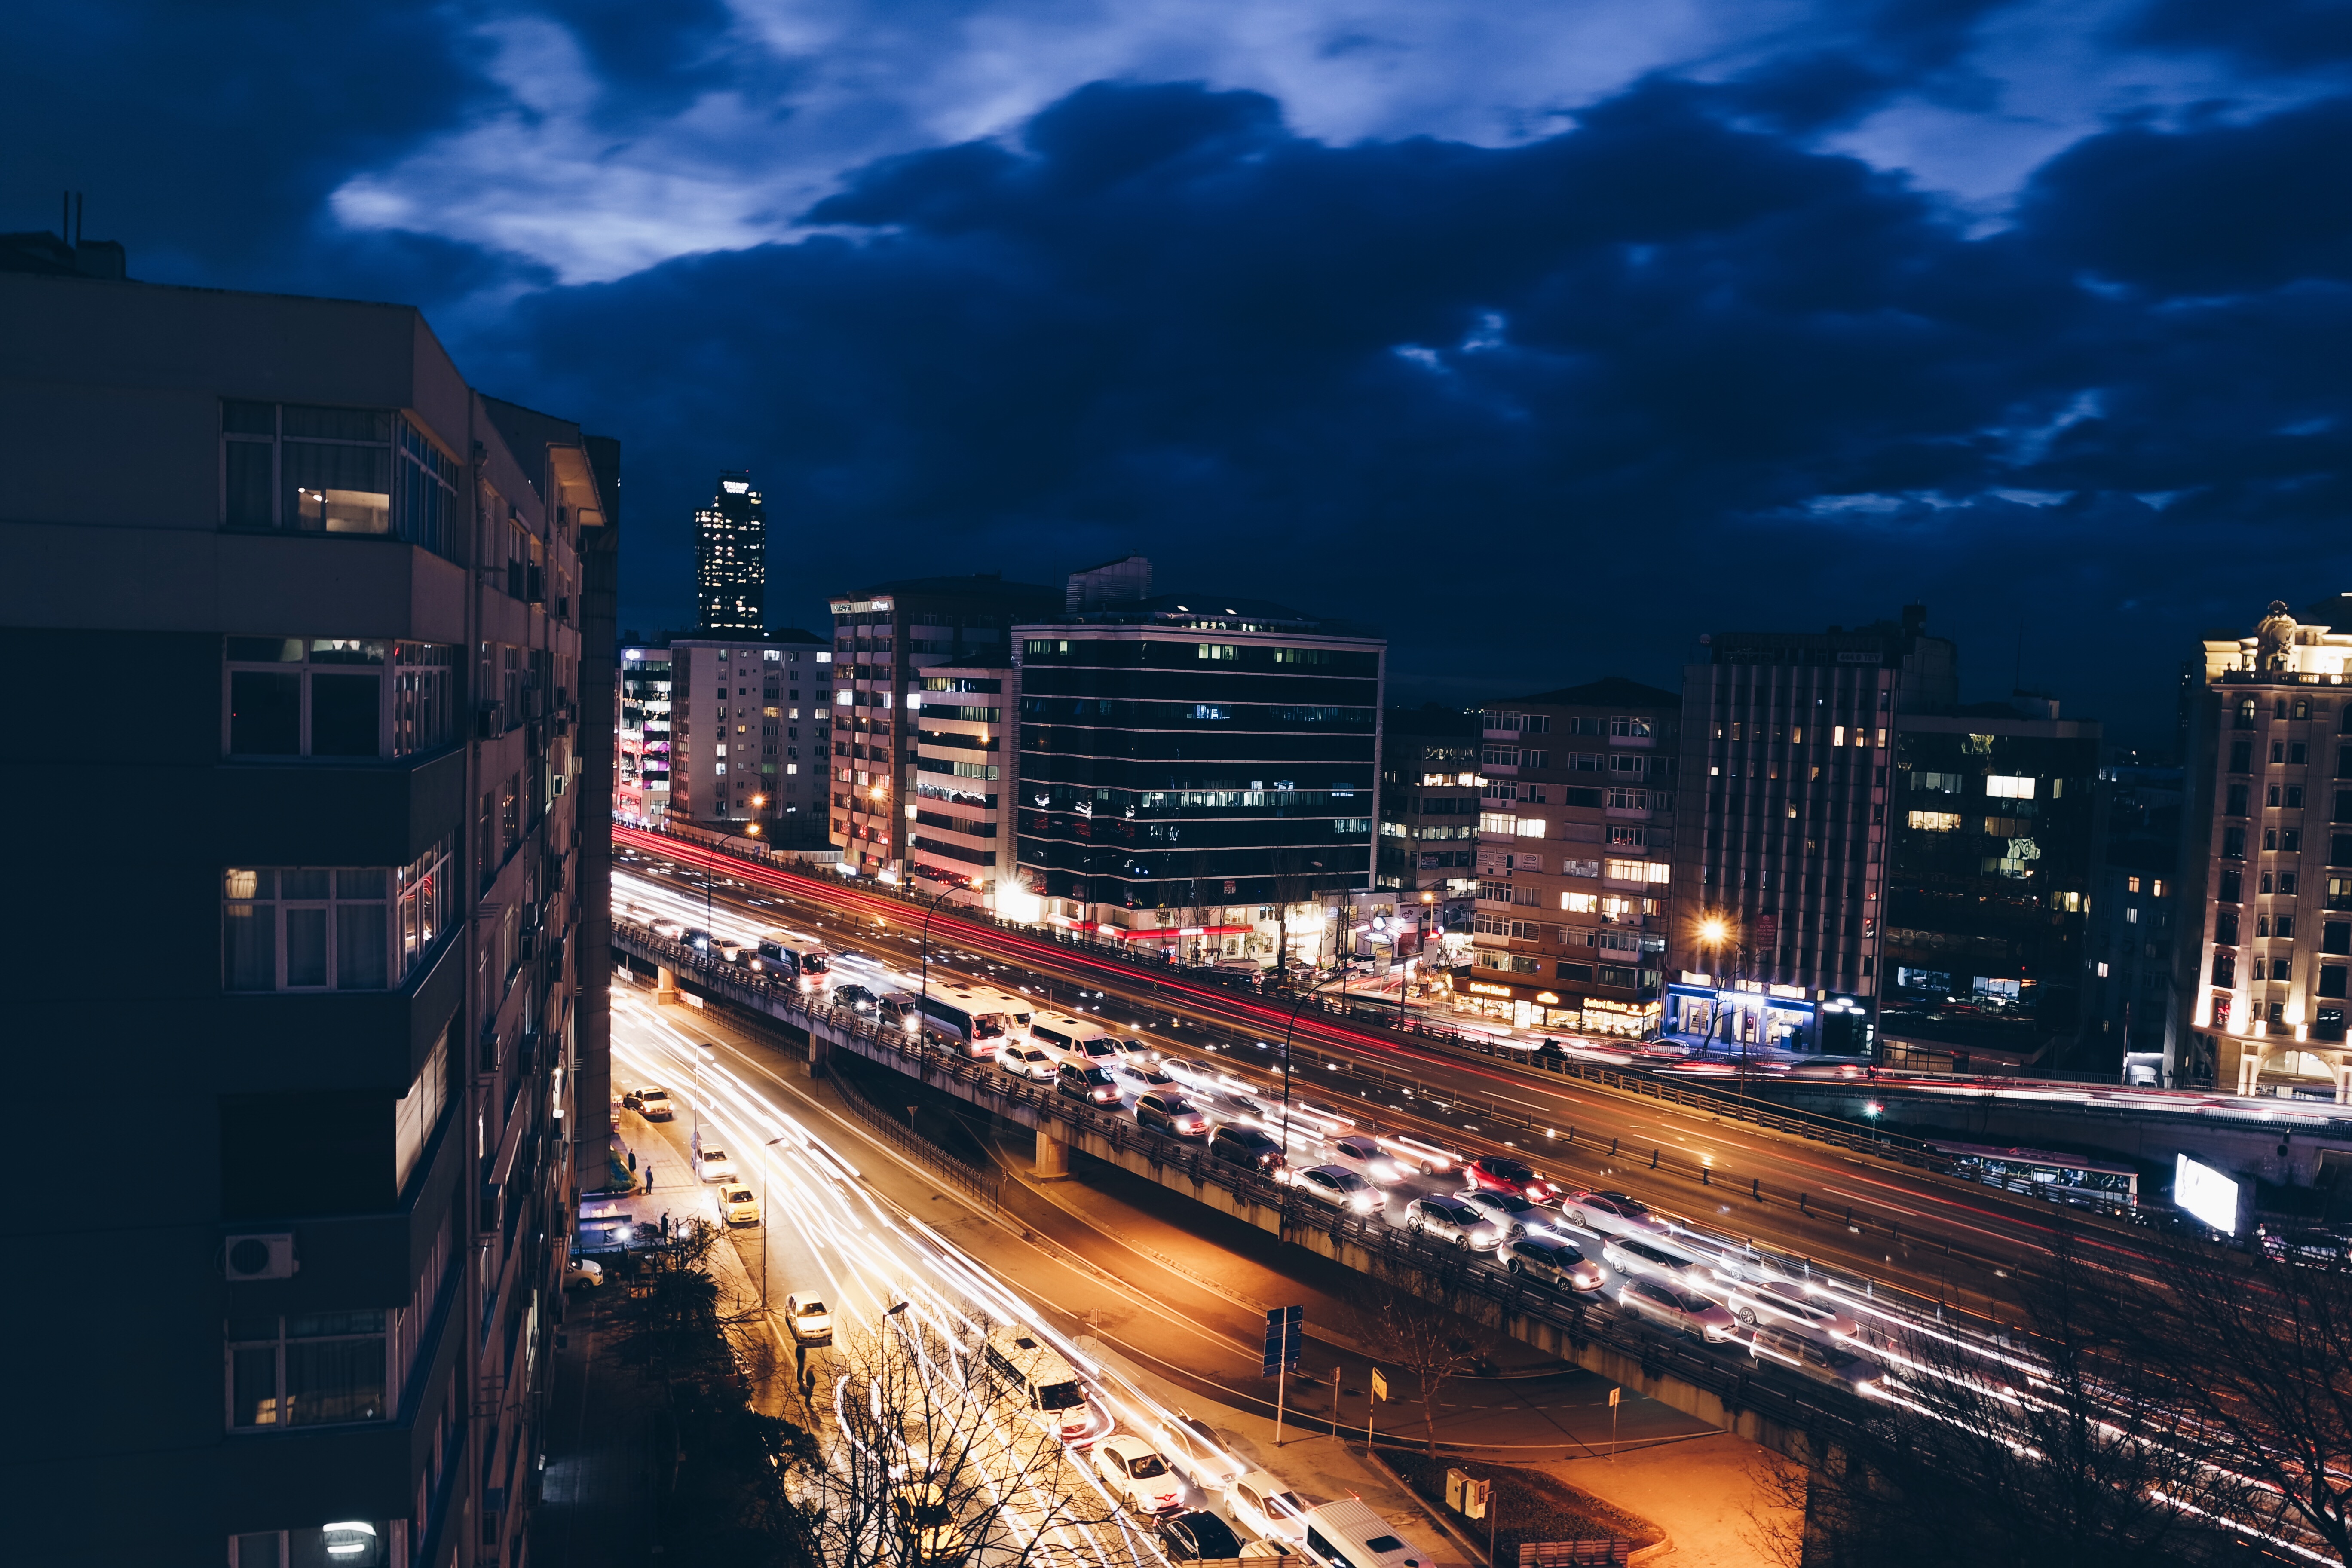
horizon, road, skyline, traffic, street, night, highway, city, skyscraper, urban, cityscape, downtown, dusk, evening, reflection, darkness, tower block, buildings, infrastructure, cars, vehicles, metropolis, traffic jam, urban area, residential area, human settlement, metropolitan area